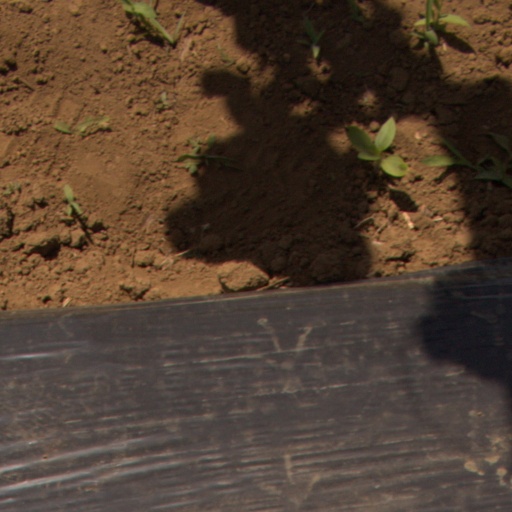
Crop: Jerusalem artichoke